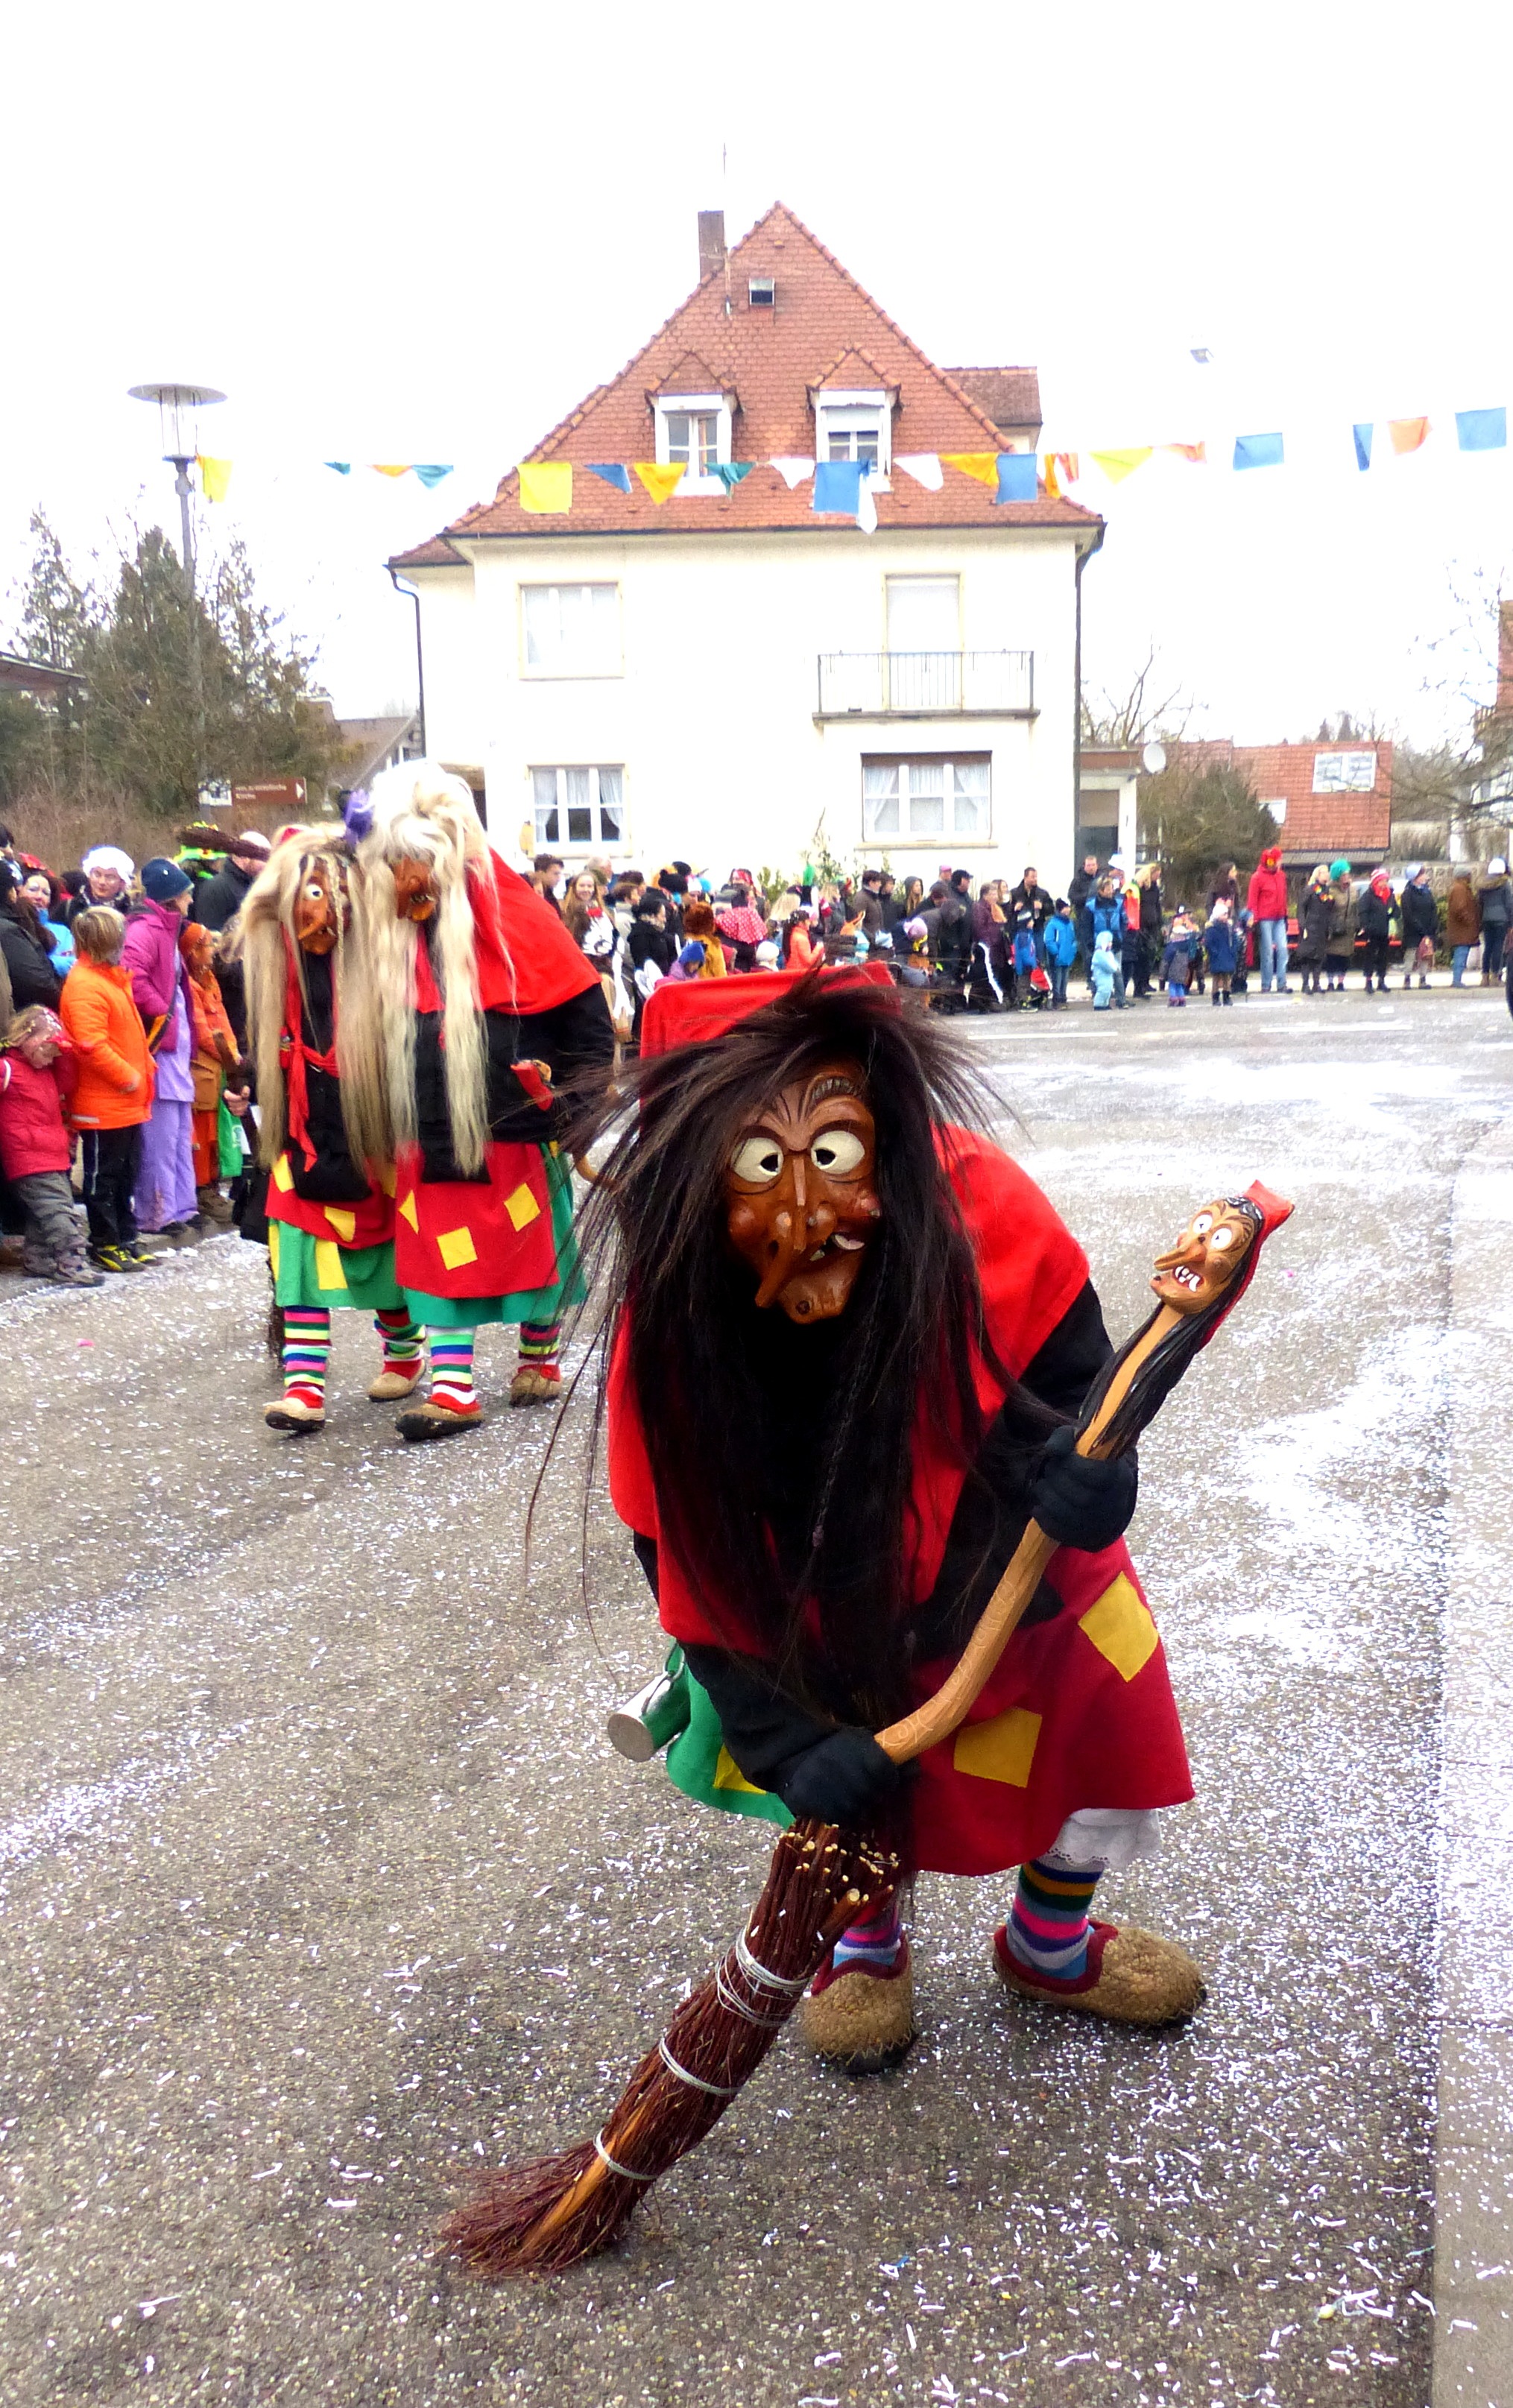
carnival, festival, tradition, costume, the witch, straw shoes, strassenfasnet, wooden mask